Calstock

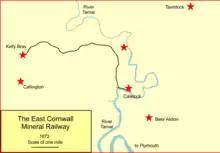
Map of the East Cornwall Mineral Railway

There are four sets of lime kilns at Calstock and more at Cotehele Quay. Further kilns were located at various points along the river. The burning of lime was a major industry in the area in the 19th century. The limestone was delivered to the kilns by boat but the resulting lime was shipped out to the various farms by horse and cart. It was used as a fertiliser, an ingredient in paint and as a mortar for bricklaying.